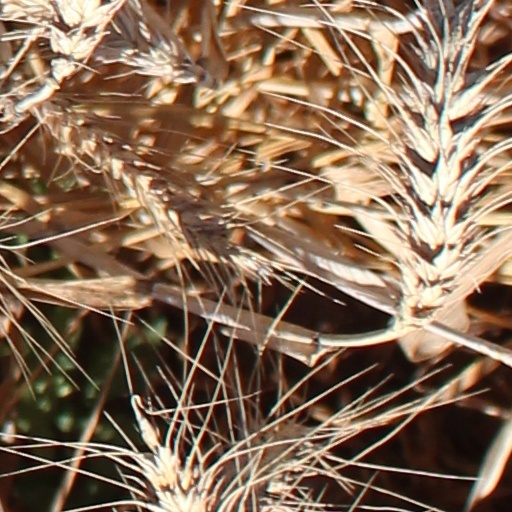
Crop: wheat